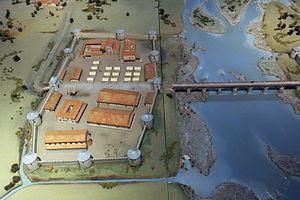
Cet article résume l'Histoire des Pays-Bas.